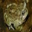
Label: frog